Vallejo, California

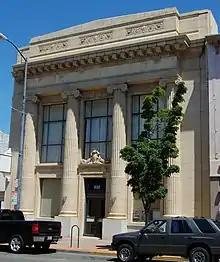
The historic Bank of Italy

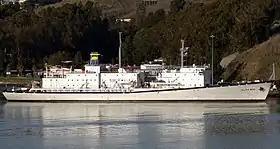
The "Golden Bear", the training ship of California State University Maritime Academy

The 2010 United States census reported that Vallejo had a population of 115,942. The population density was . The racial makeup of Vallejo was 38,066 (32.9%) White, 25,572 (22.1%) African American, 757 (0.7%) Native American, 28,895 (24.9%) Asian (21.1% Filipino, 1.0% Indian, 0.9% Chinese, 0.5% Vietnamese, 0.2% Japanese, 0.2% Korean, 0.1% Laotian), 1,239 (1.1%) Pacific Islander, 12,759 (11.0%) from other races, and 8,656 (7.5%) from two or more races. Hispanic or Latino of any race were 26,165 persons (22.6%). Non-Hispanic Whites numbered 28,946 persons (25.0%).